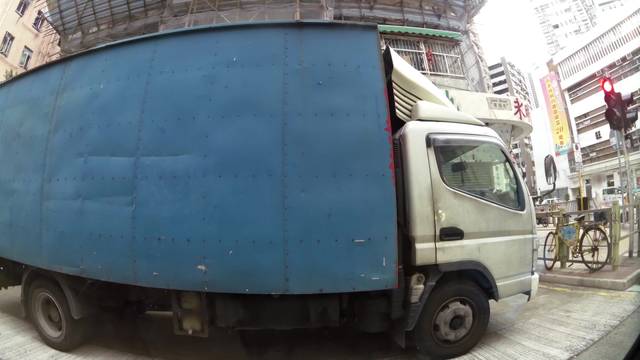
Region: China
Coordinates: 22.322, 114.164